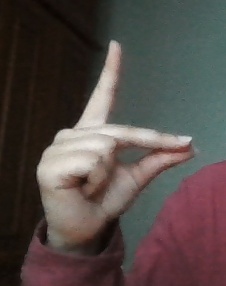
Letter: ta